Enticho Sandstone

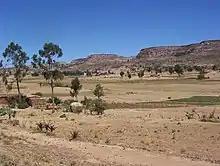
Cliffs of Enticho Sandstone between Negash and Sinkata. The four rock churches of the Sinkata cluster are located in this cliff.

Northern Ethiopia has experienced glaciations during the Early Palaeozoic (Late Ordovician; circa 445 million years ago), as well as in the Late Palaeozoic (Carboniferous-Permian; circa 300 million years ago). At that time, the area was located at the position of the South Pole. It is difficult to differentiate between the sediments of these two Palaeozoic glaciations as they occur side by side in some places; elsewhere, however, sediments from the younger glaciation rest directly on those from the older glaciation. As a consequence, all Palaeozoic glaciogenic sediments of north Ethiopia have for a long time been interpreted as two sediment types from a single glacial period: (i) mudstone-rich tillite (Edaga Arbi Glacials), and (ii) sandstone-dominated deposits (Enticho Sandstone). More recently, it was demonstrated that most of the Enticho Sandstone was deposited in the Early Palaeozoic glaciation and in the Silurian period (circa 430 million years ago).